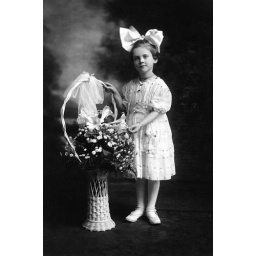
Eleanor McGough Unwin as a flower girl in a wedding